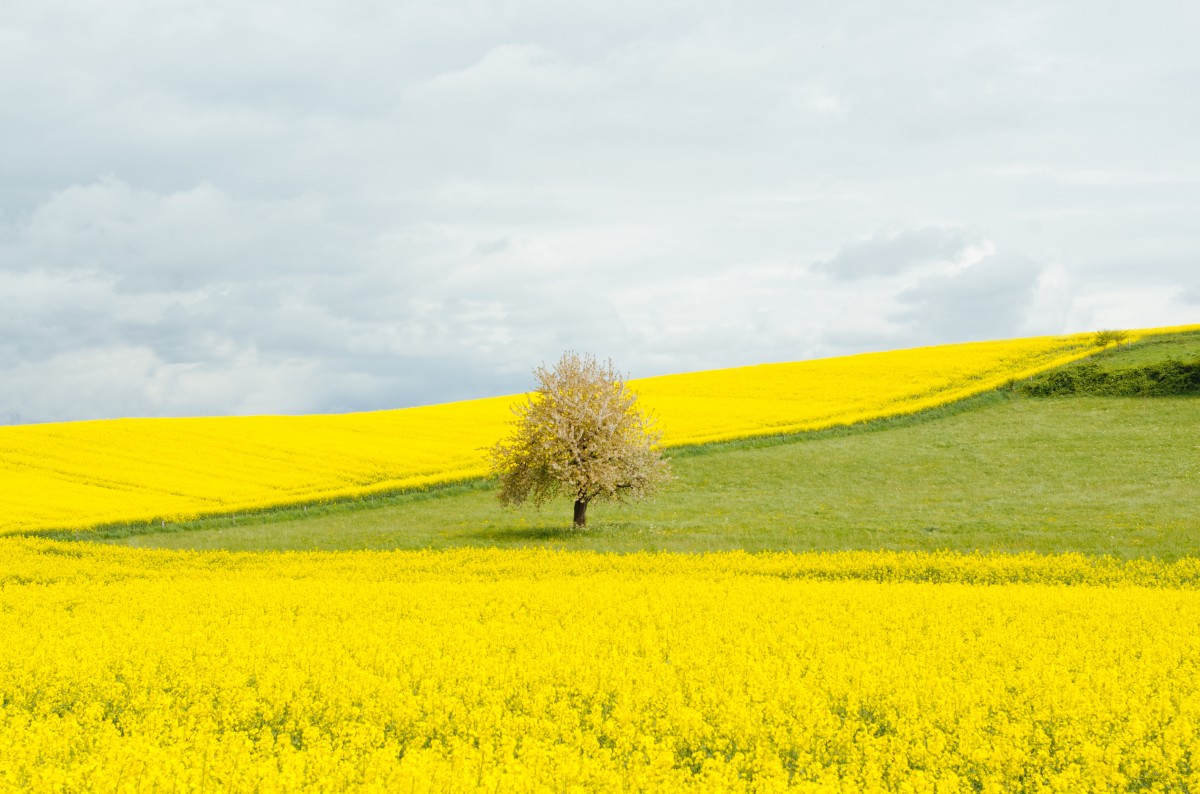
Tags: horizon, field, meadow, prairie, countryside, flower, food, produce, vegetable, crop, yellow, agriculture, plain, rapeseed, grassland, canola, rural area, flowering plant, grass family, land plant, mustard plant, mustard and cabbage family